2006 Chick-fil-A Bowl

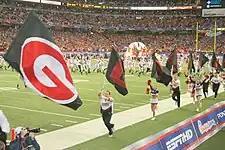
Georgia enters the game

Defense dominated in the first quarter of the game. Virginia Tech received the opening kickoff, but failed to capitalize on its opening drive thanks to a personal foul penalty that forced the Hokies to punt. On its first possession, Georgia moved into scoring position courtesy of a 26-yard run by Kregg Lumpkin. Failing to advance the ball further, Georgia sent in kicker Brandon Coutu who kicked a 39-yard field goal to give Georgia the early lead, 3–0.